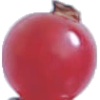
Label: redcurrant